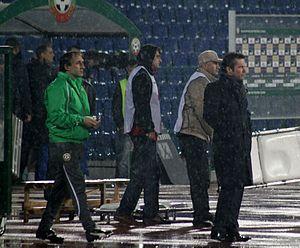
Lothar Herbert Matthäus, né le 21 mars 1961 à Erlangen, est un footballeur allemand devenu entraîneur.